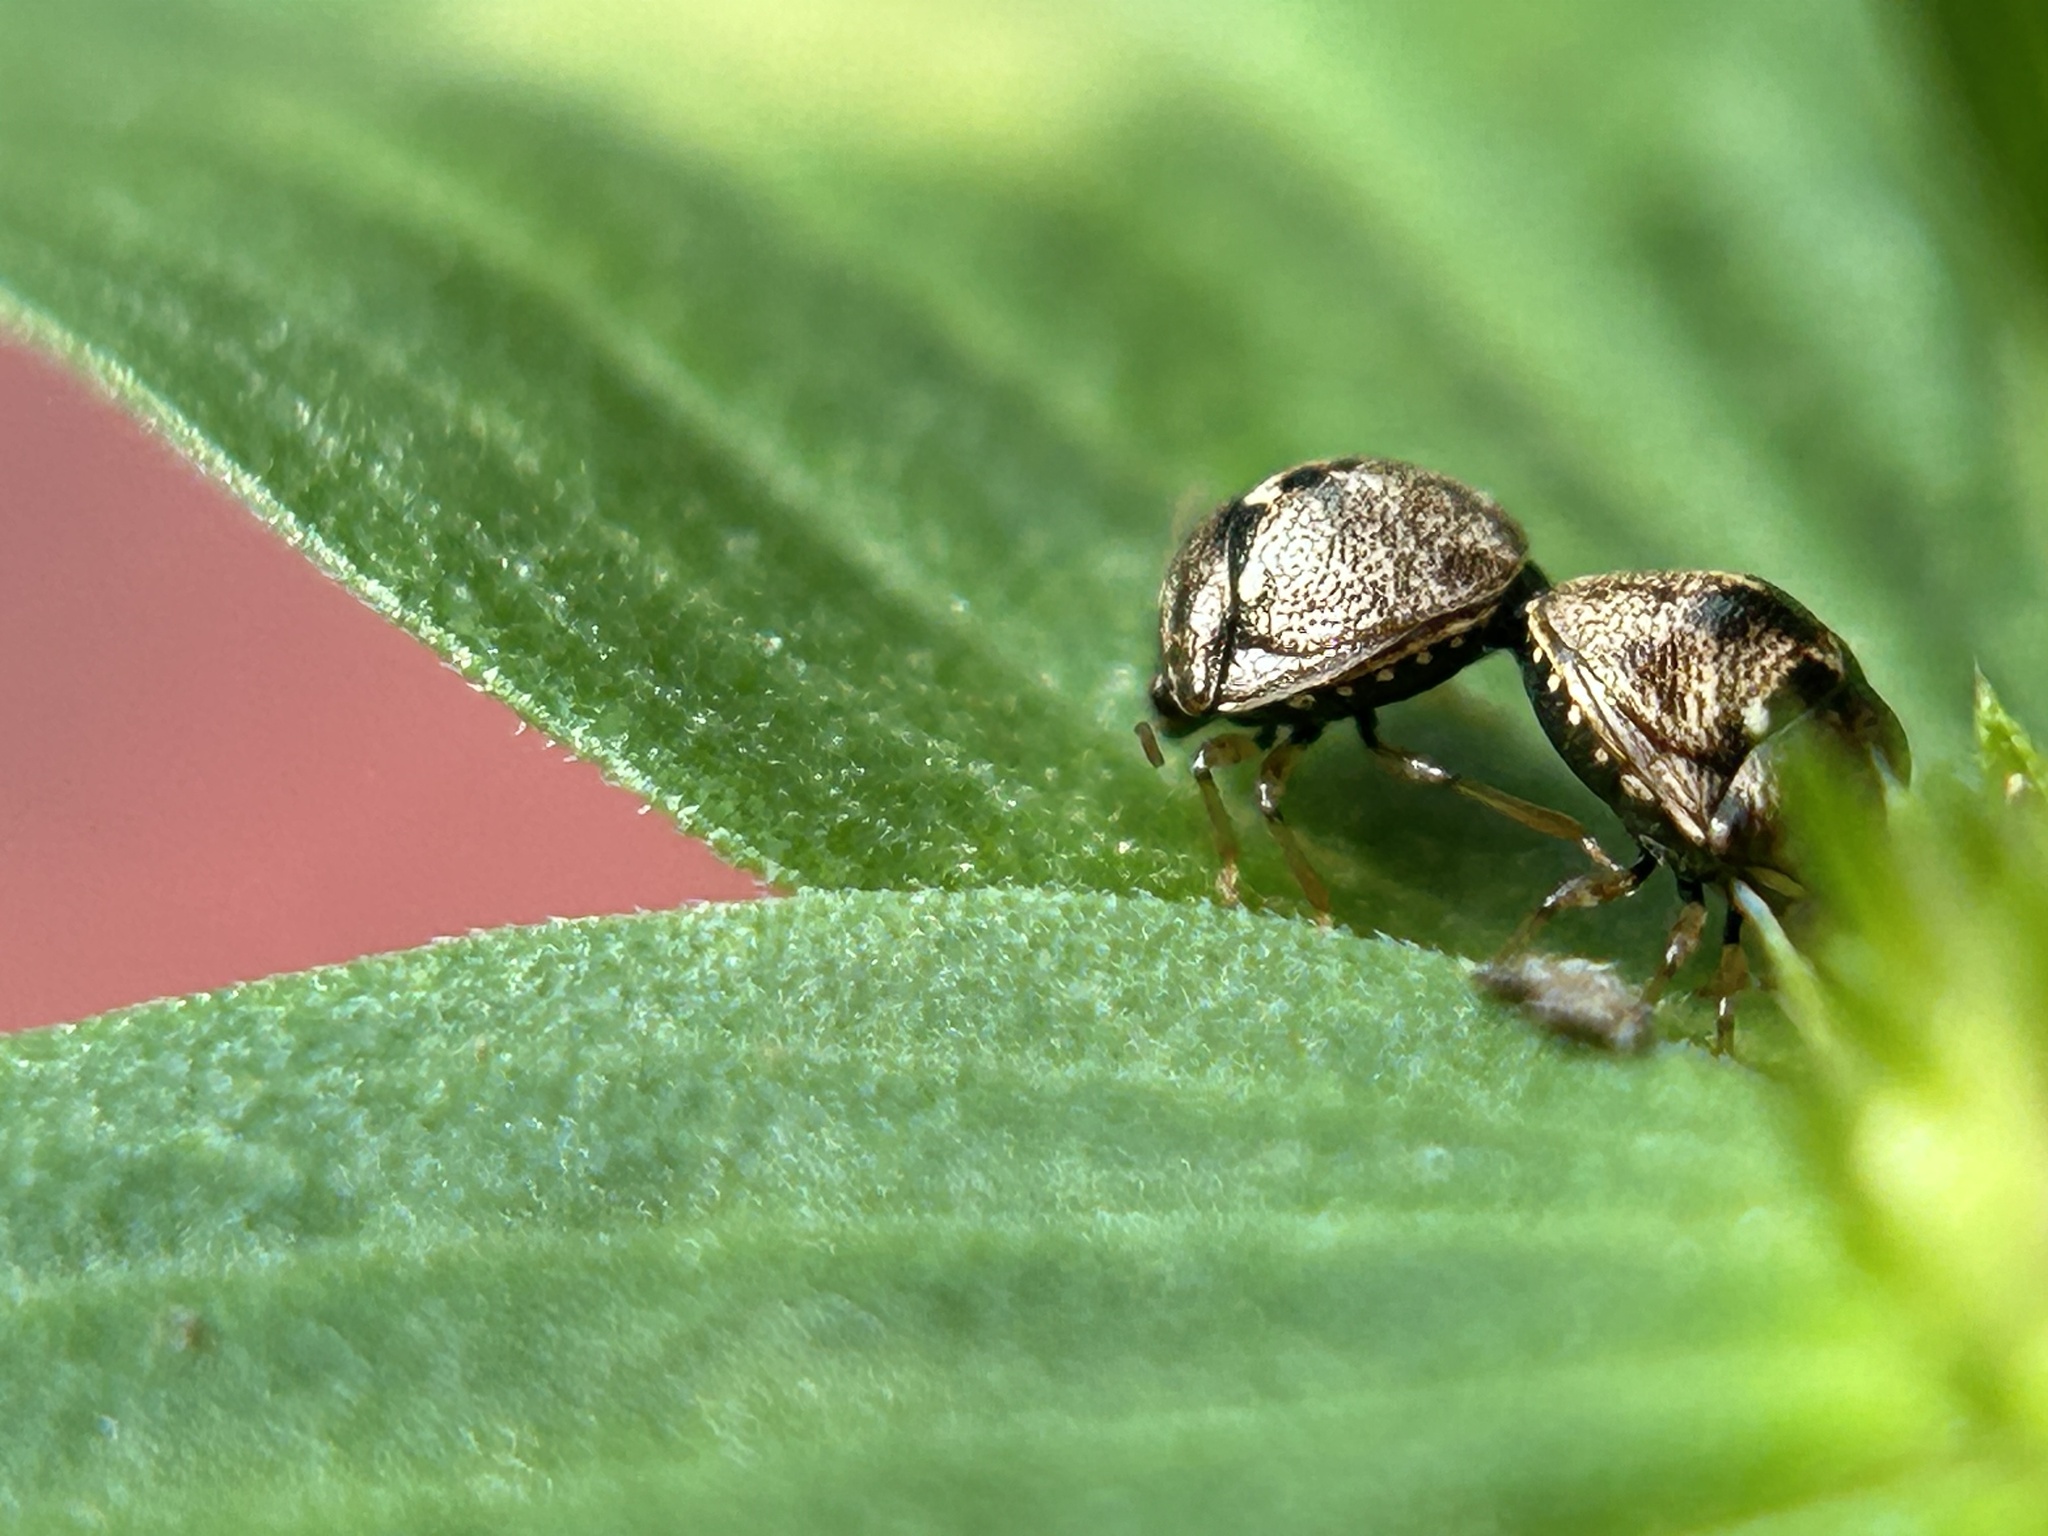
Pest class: stink_bug